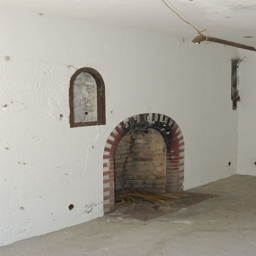
inside a room on key